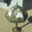
Label: lamp